Sri Ramakrishna Mission Vidyalaya Polytechnic College

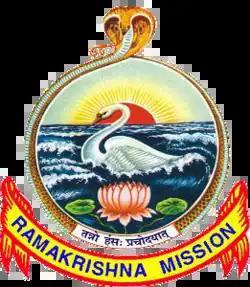
Emblem

Ramakrishna Mission Vidyalaya, Coimbatore, is an educational centre of Ramakrishna Mission. It is 19 km from Coimbatore City on the highway to Ootacamund, and is situated in an environment spread over about 300 acres. The Institution was founded by Sri T.S. Avinashilingam in 1930 with an investment of just Rs. 5.75 and with one harijan boy on its roll.